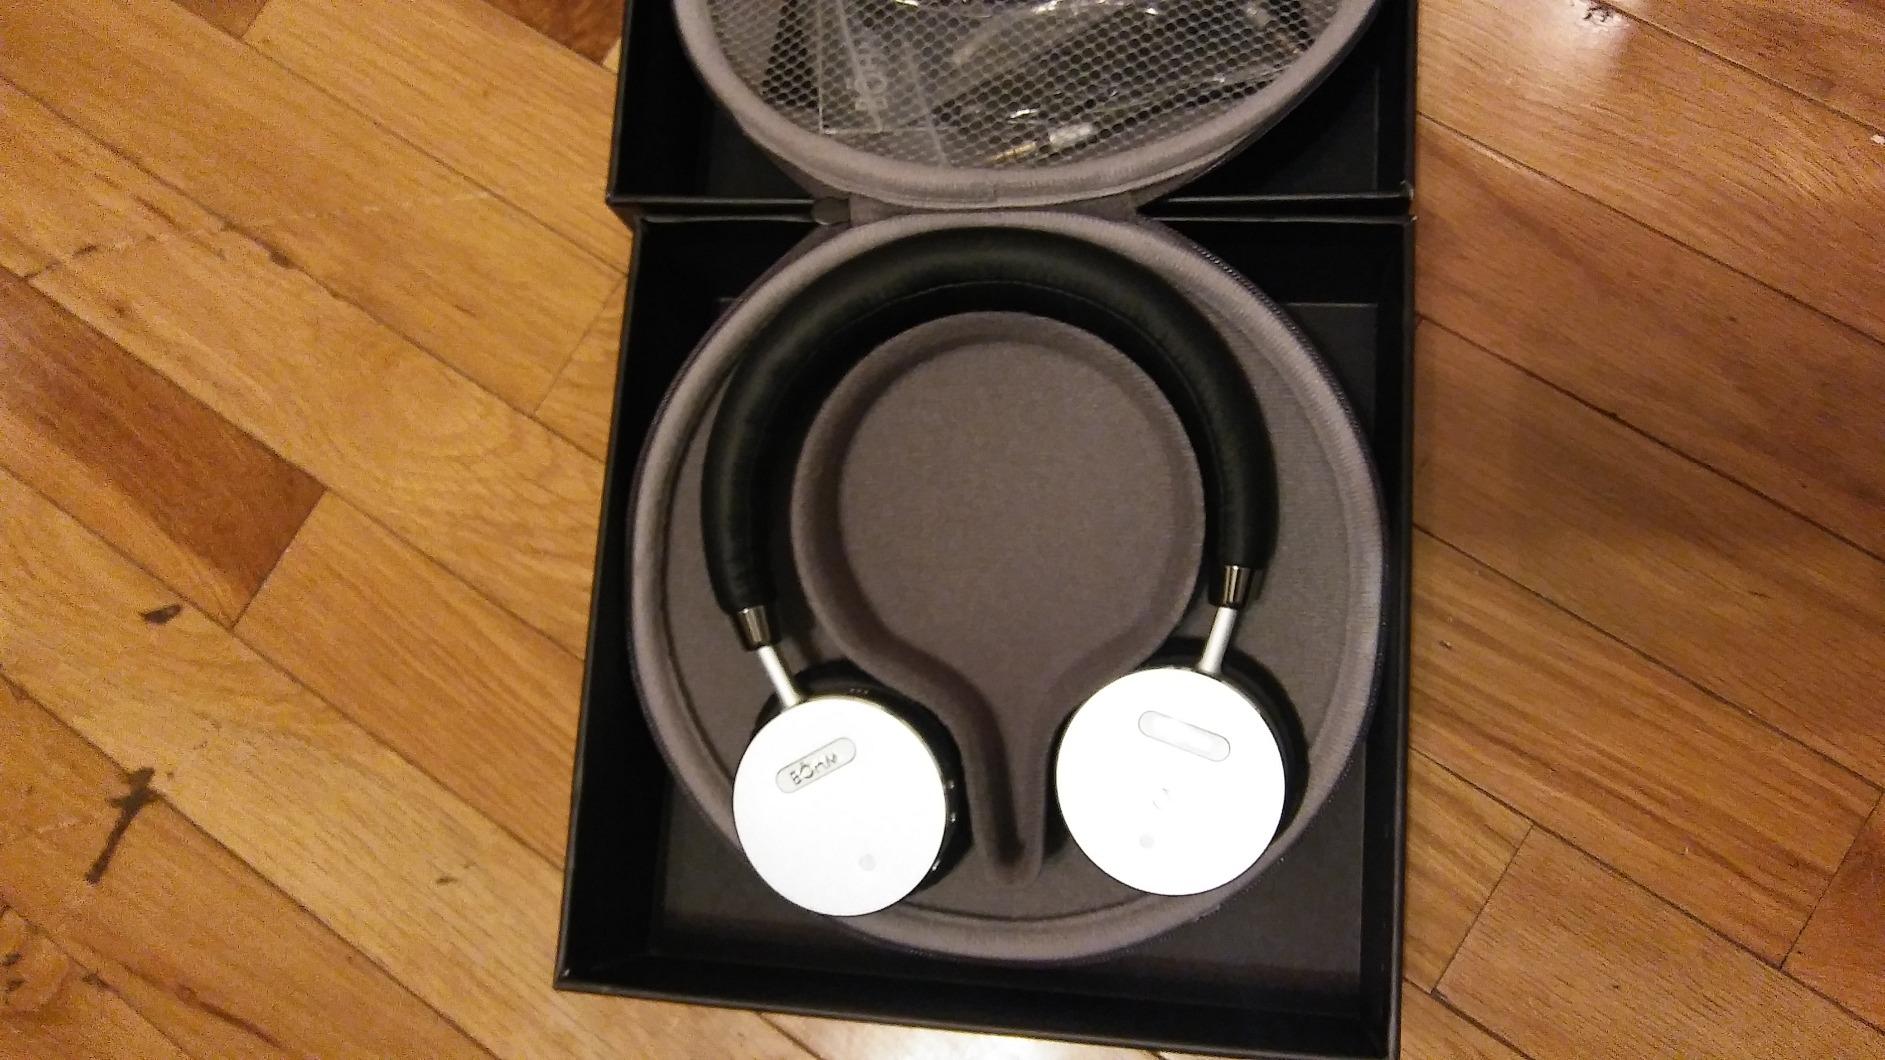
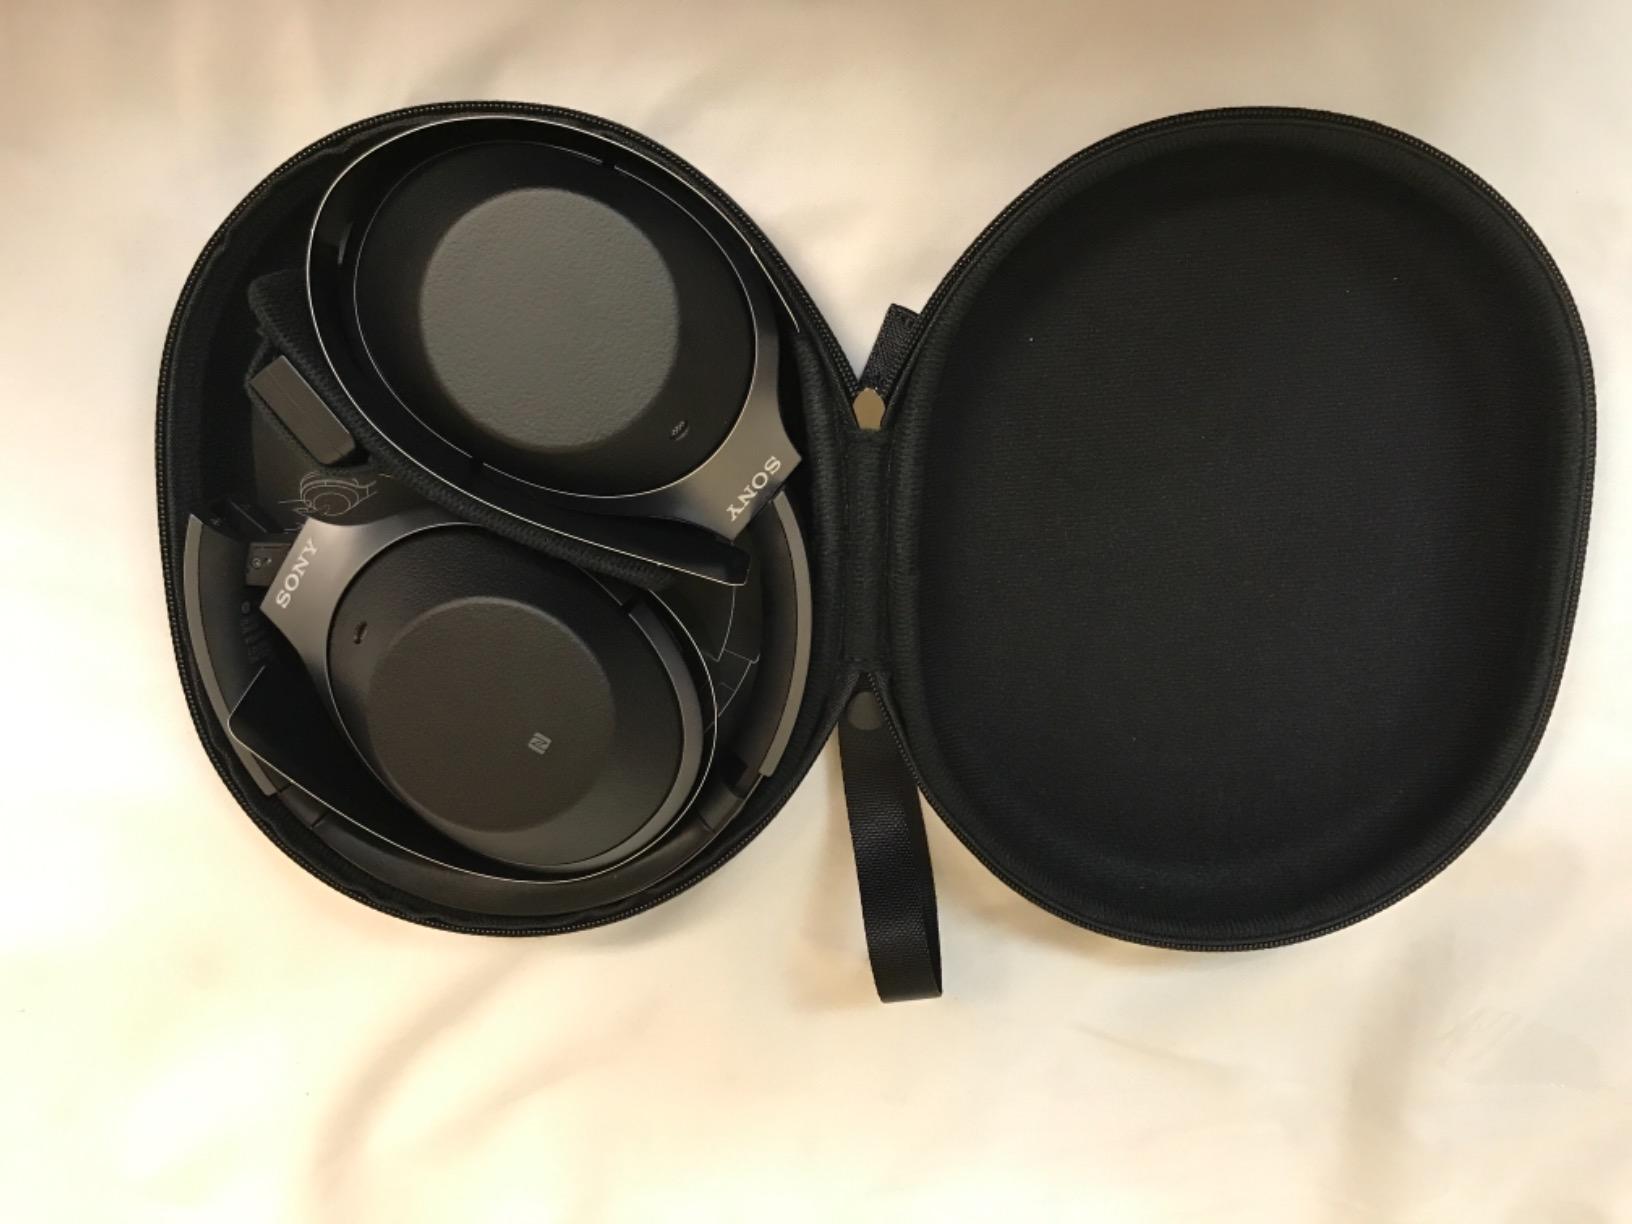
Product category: headphones
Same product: no